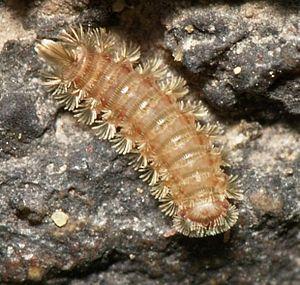
Les Polyxenida sont un ordre de myriapodes, de la classe des Diplopoda.
Polyxenus lagurus est un mille-pattes appartenant à la classe des diplopodes et à l'ordre des Polyxenida.